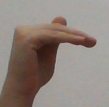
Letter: khaa